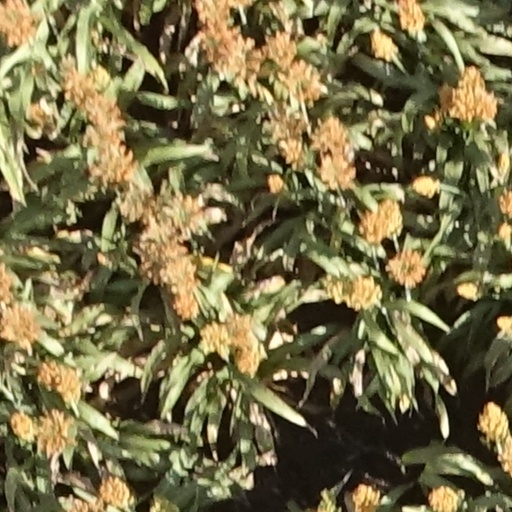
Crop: sorghum